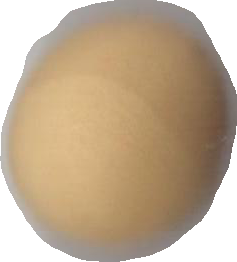
Variety: Dega